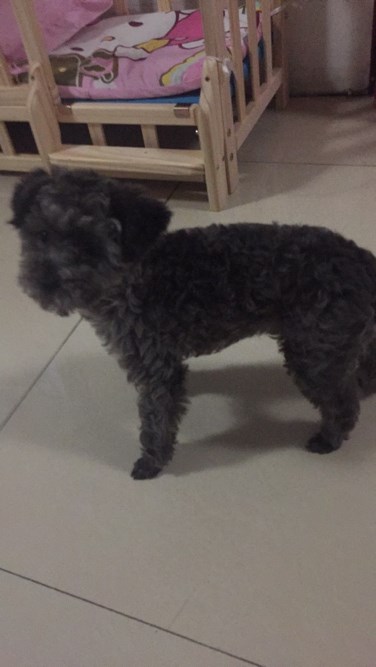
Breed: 7449-n000128-teddy